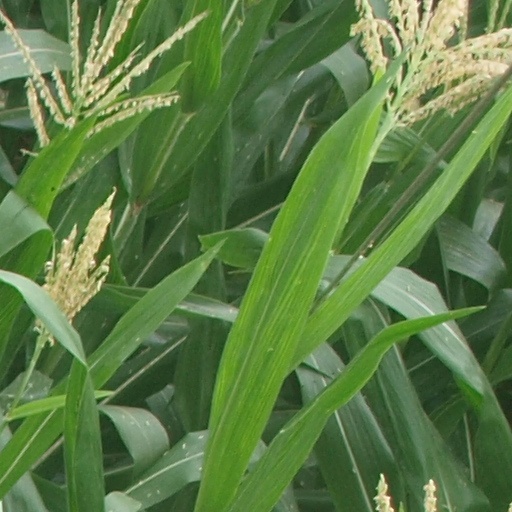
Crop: maize; corn